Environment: real
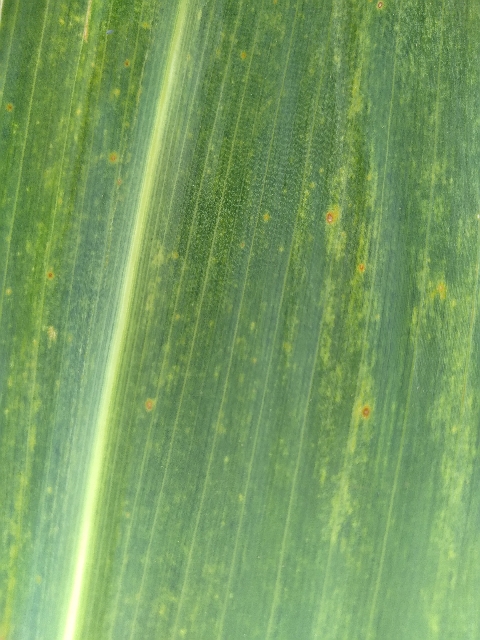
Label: lethal_necrosis